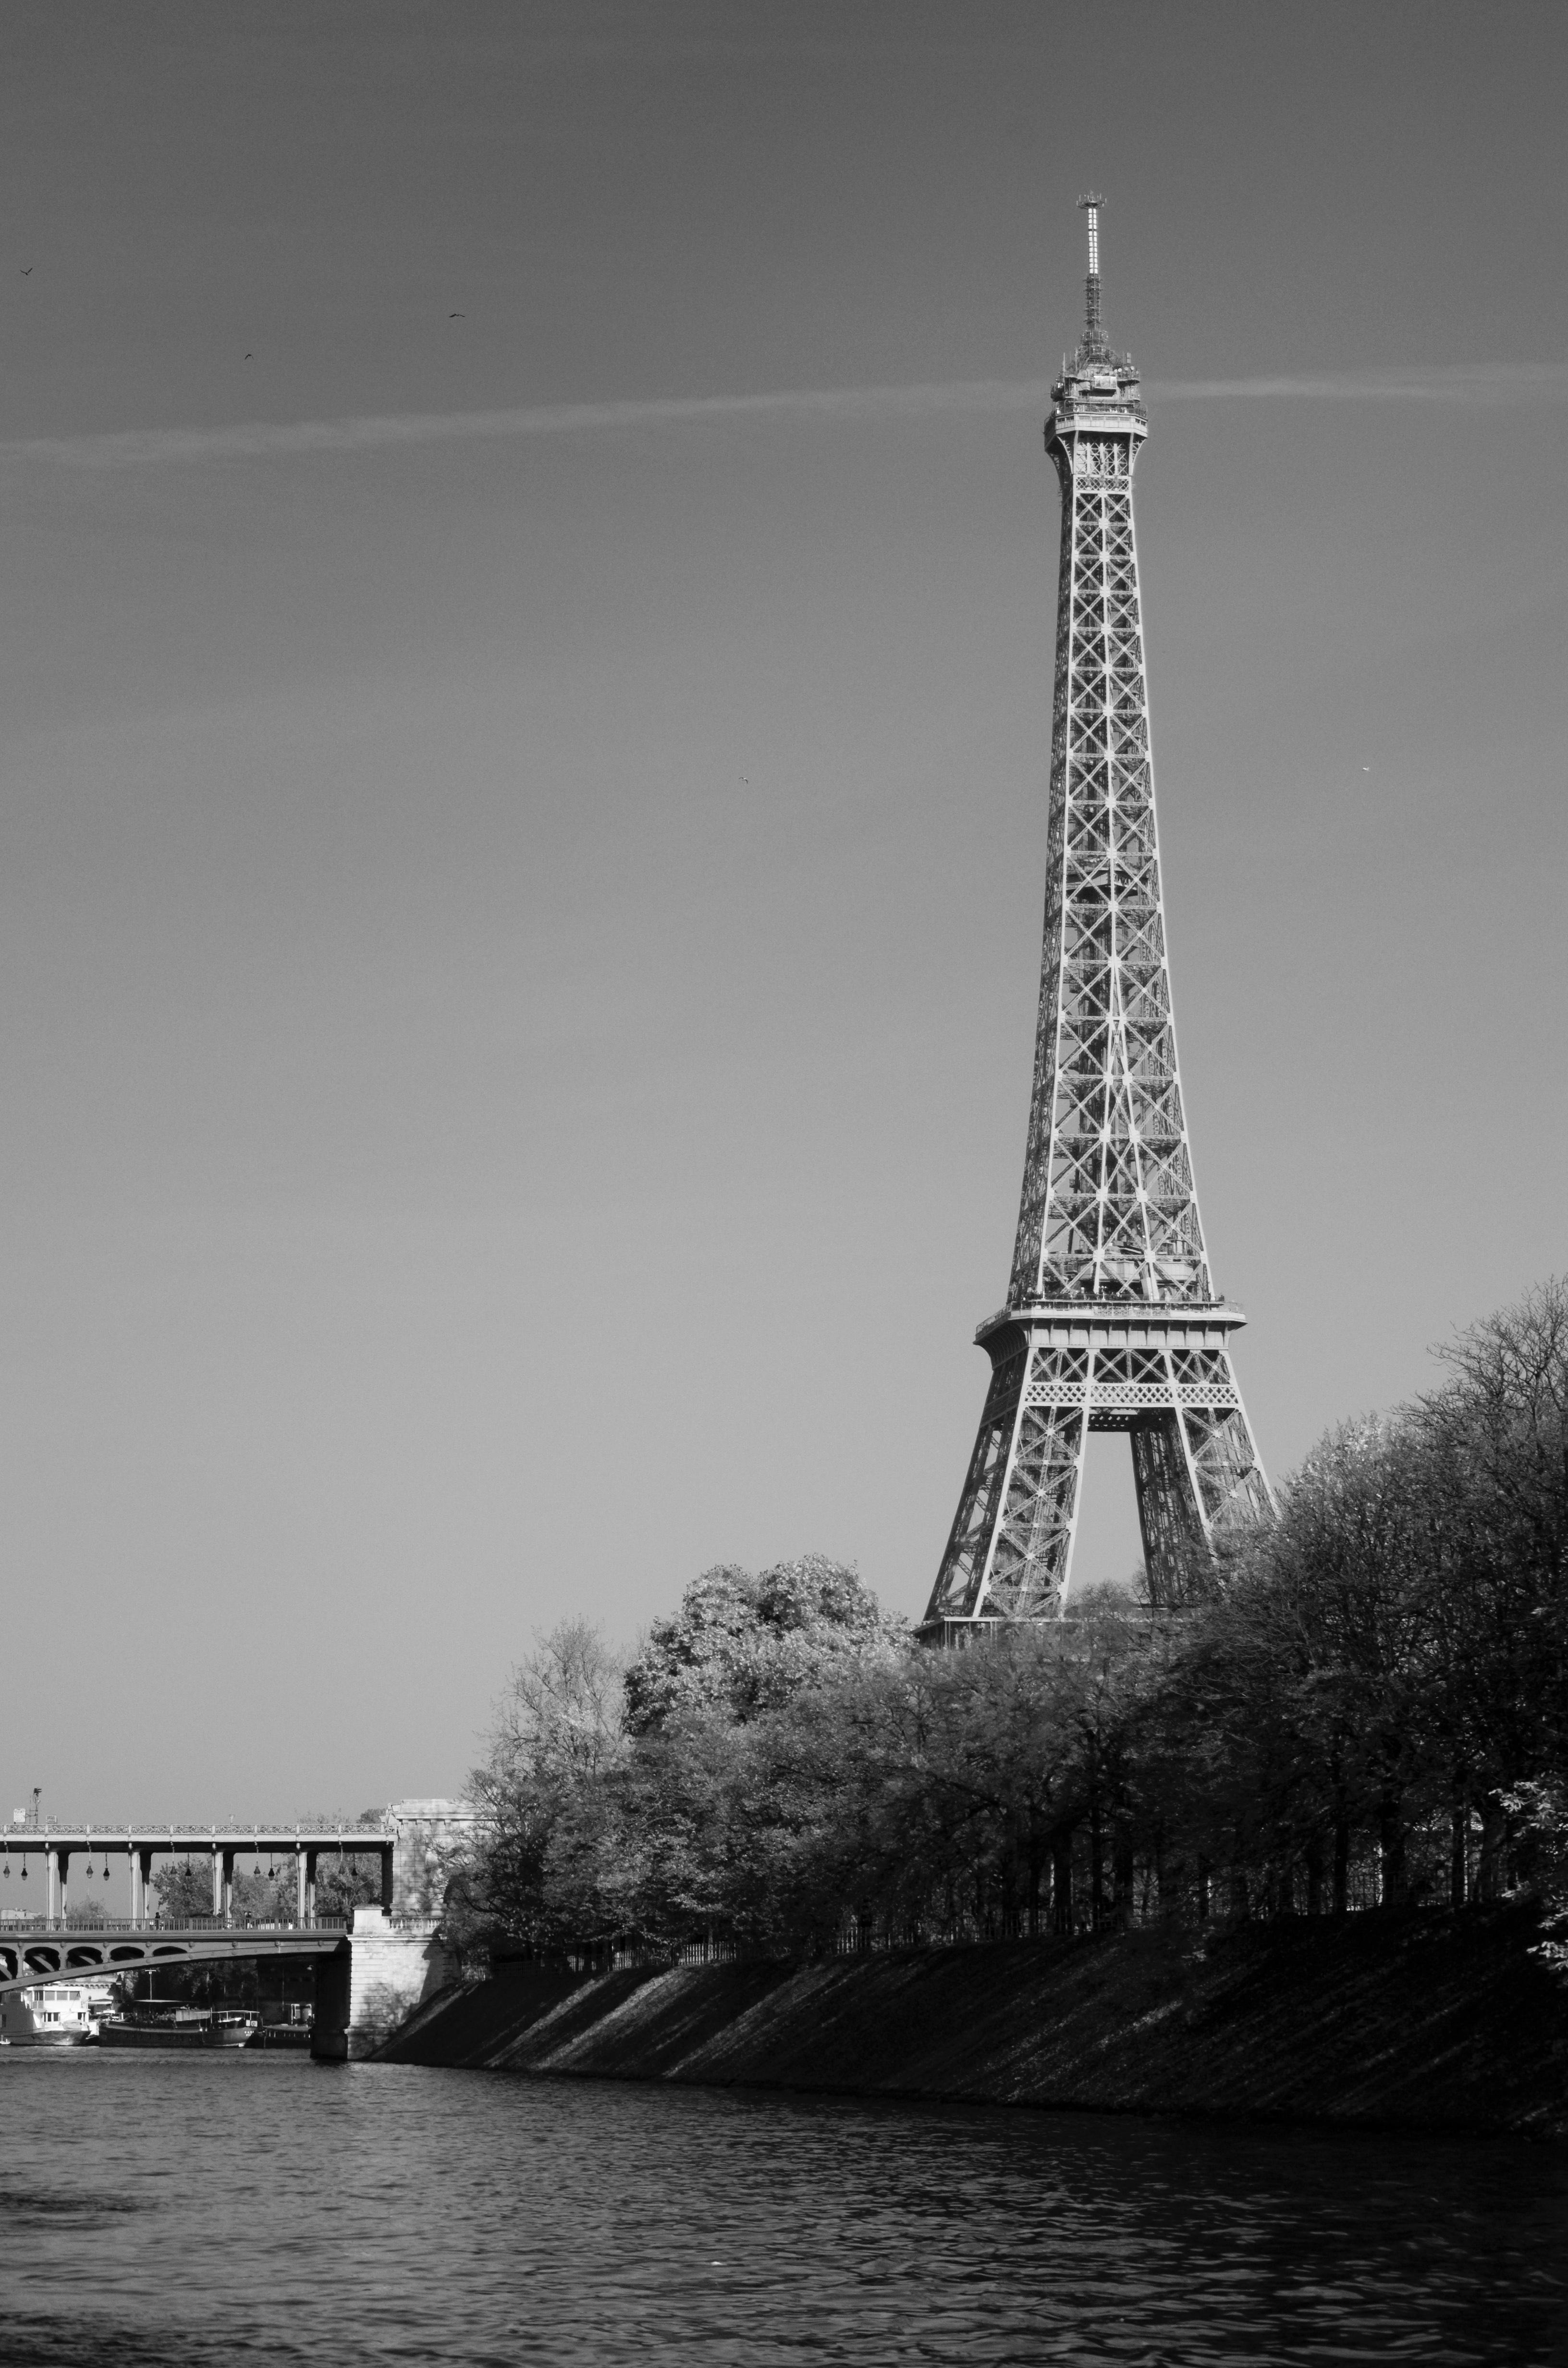
sea, black and white, lighthouse, white, bridge, reflection, tower, landmark, monochrome, monochrome photography